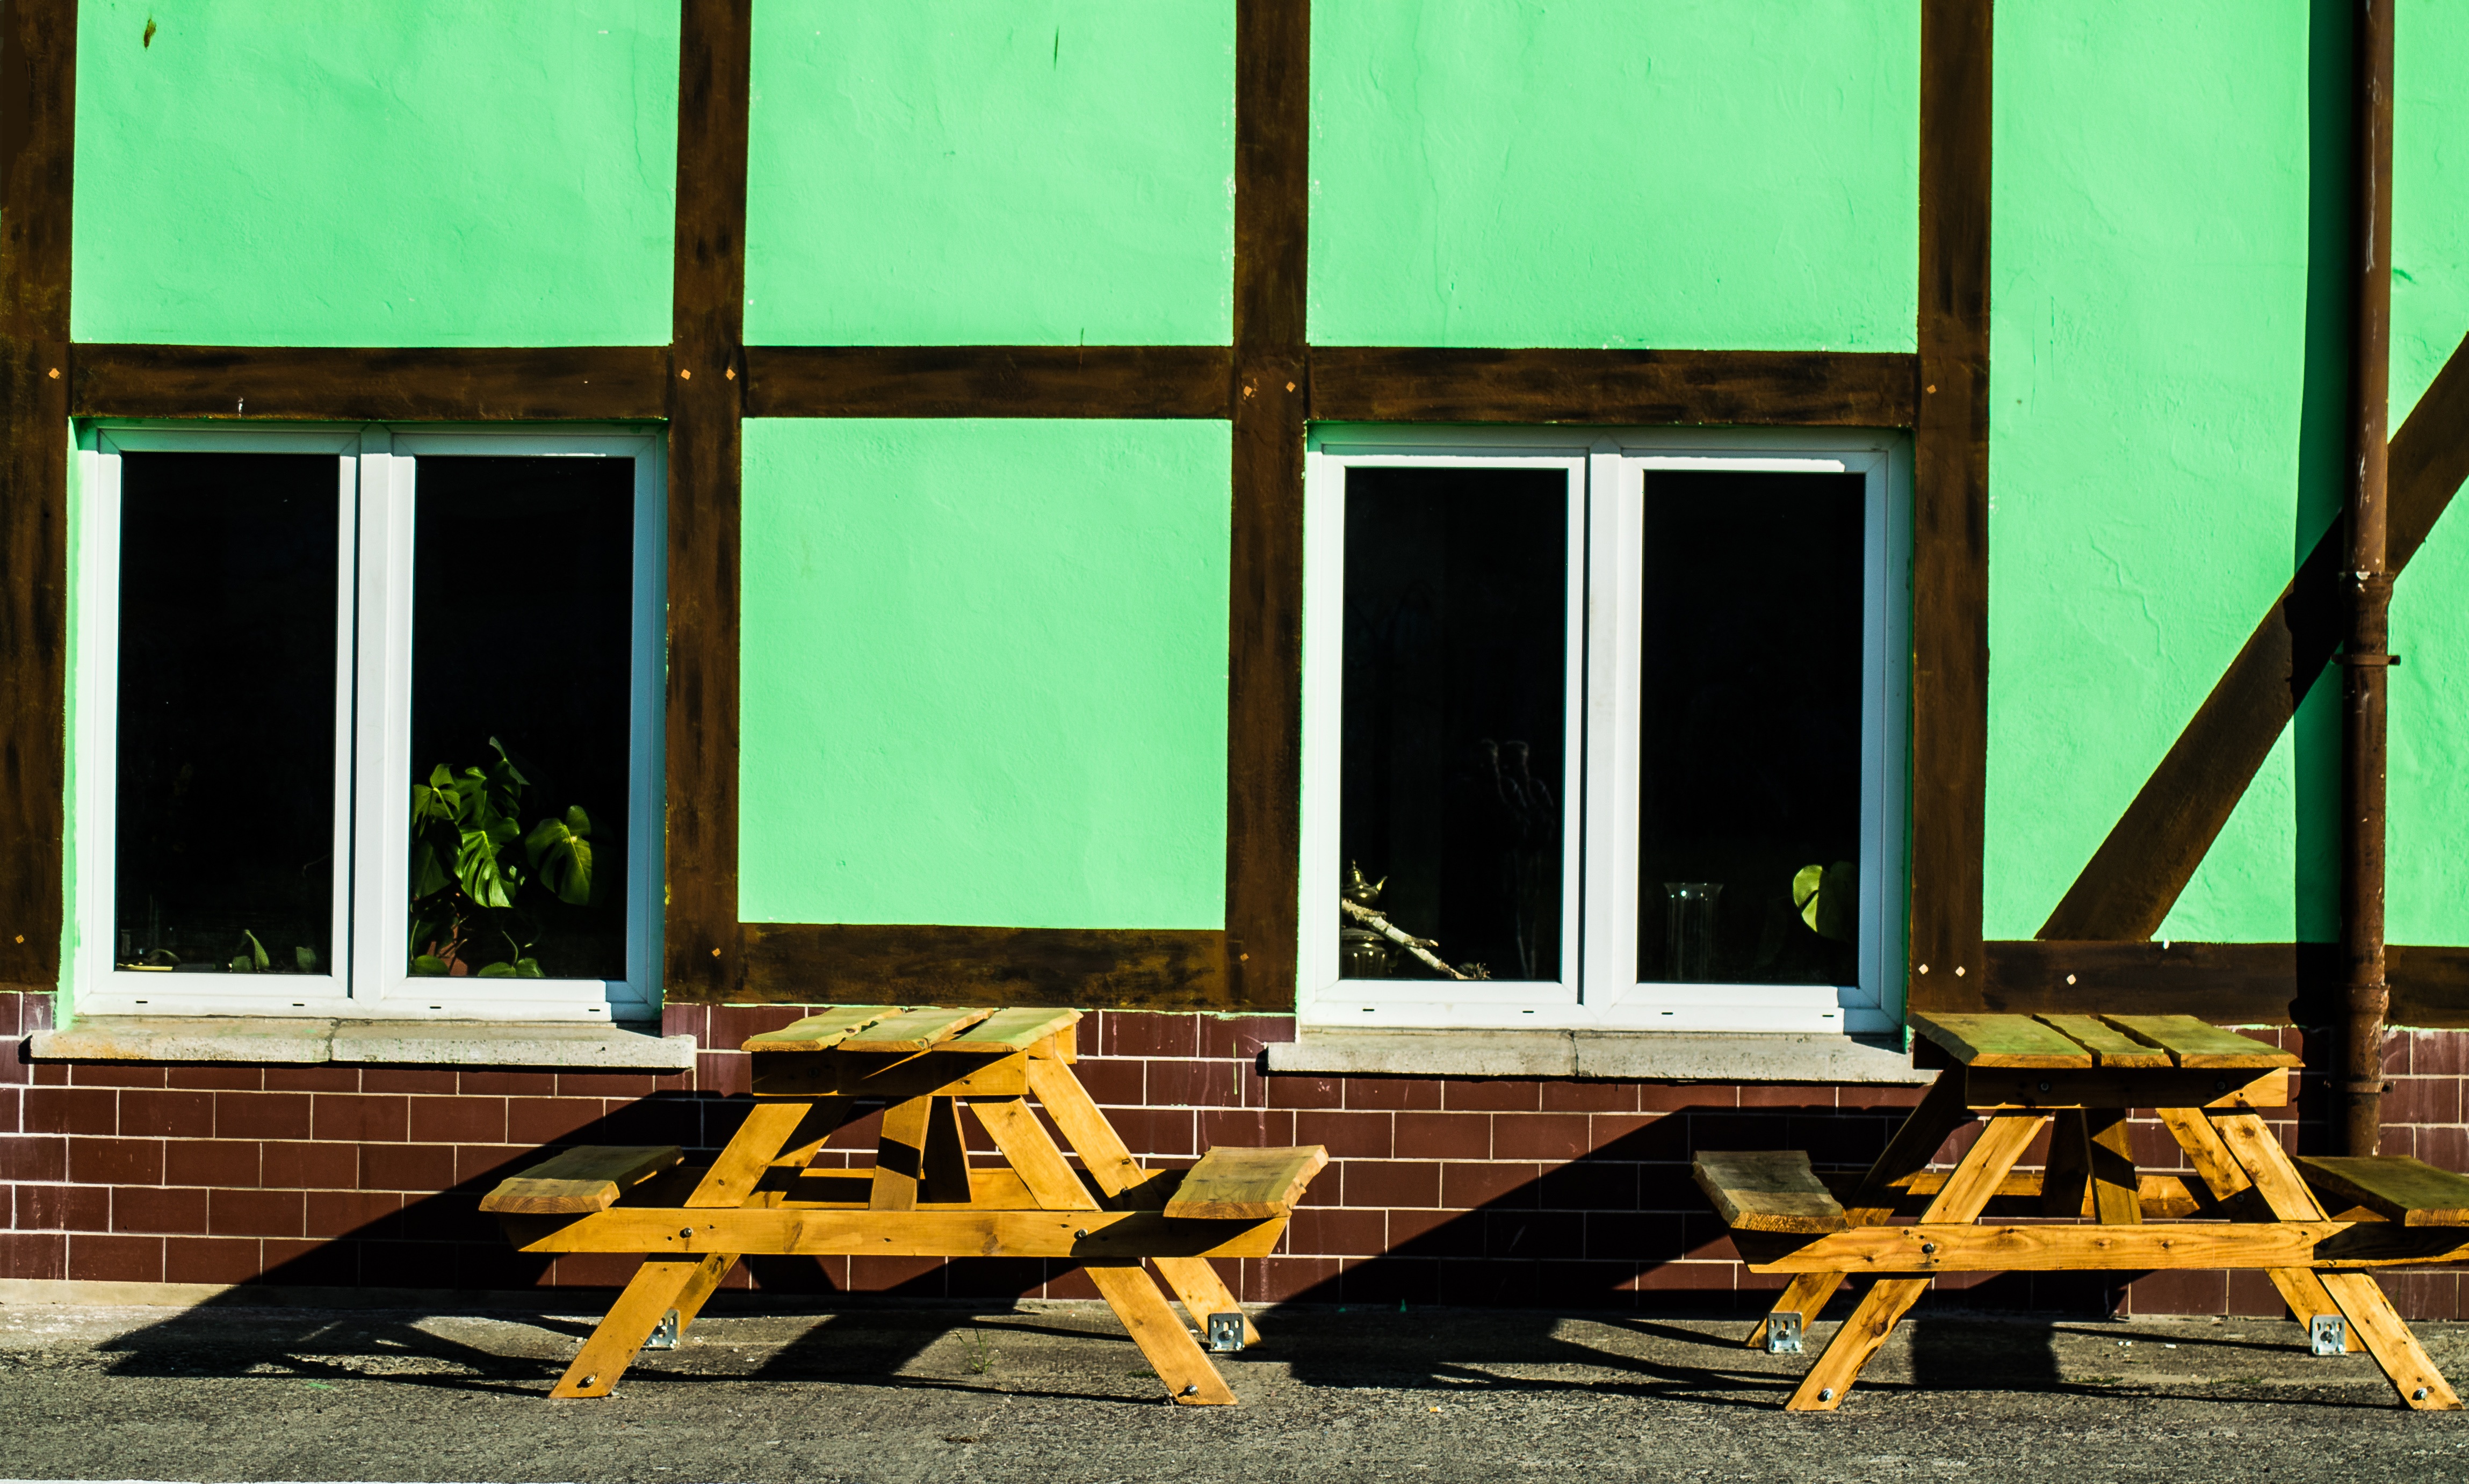
wood, house, chair, floor, window, home, wall, green, color, furniture, room, interior design, design, seats, benches, masonry, truss, flooring, window covering